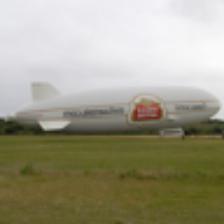
Label: NonHuman